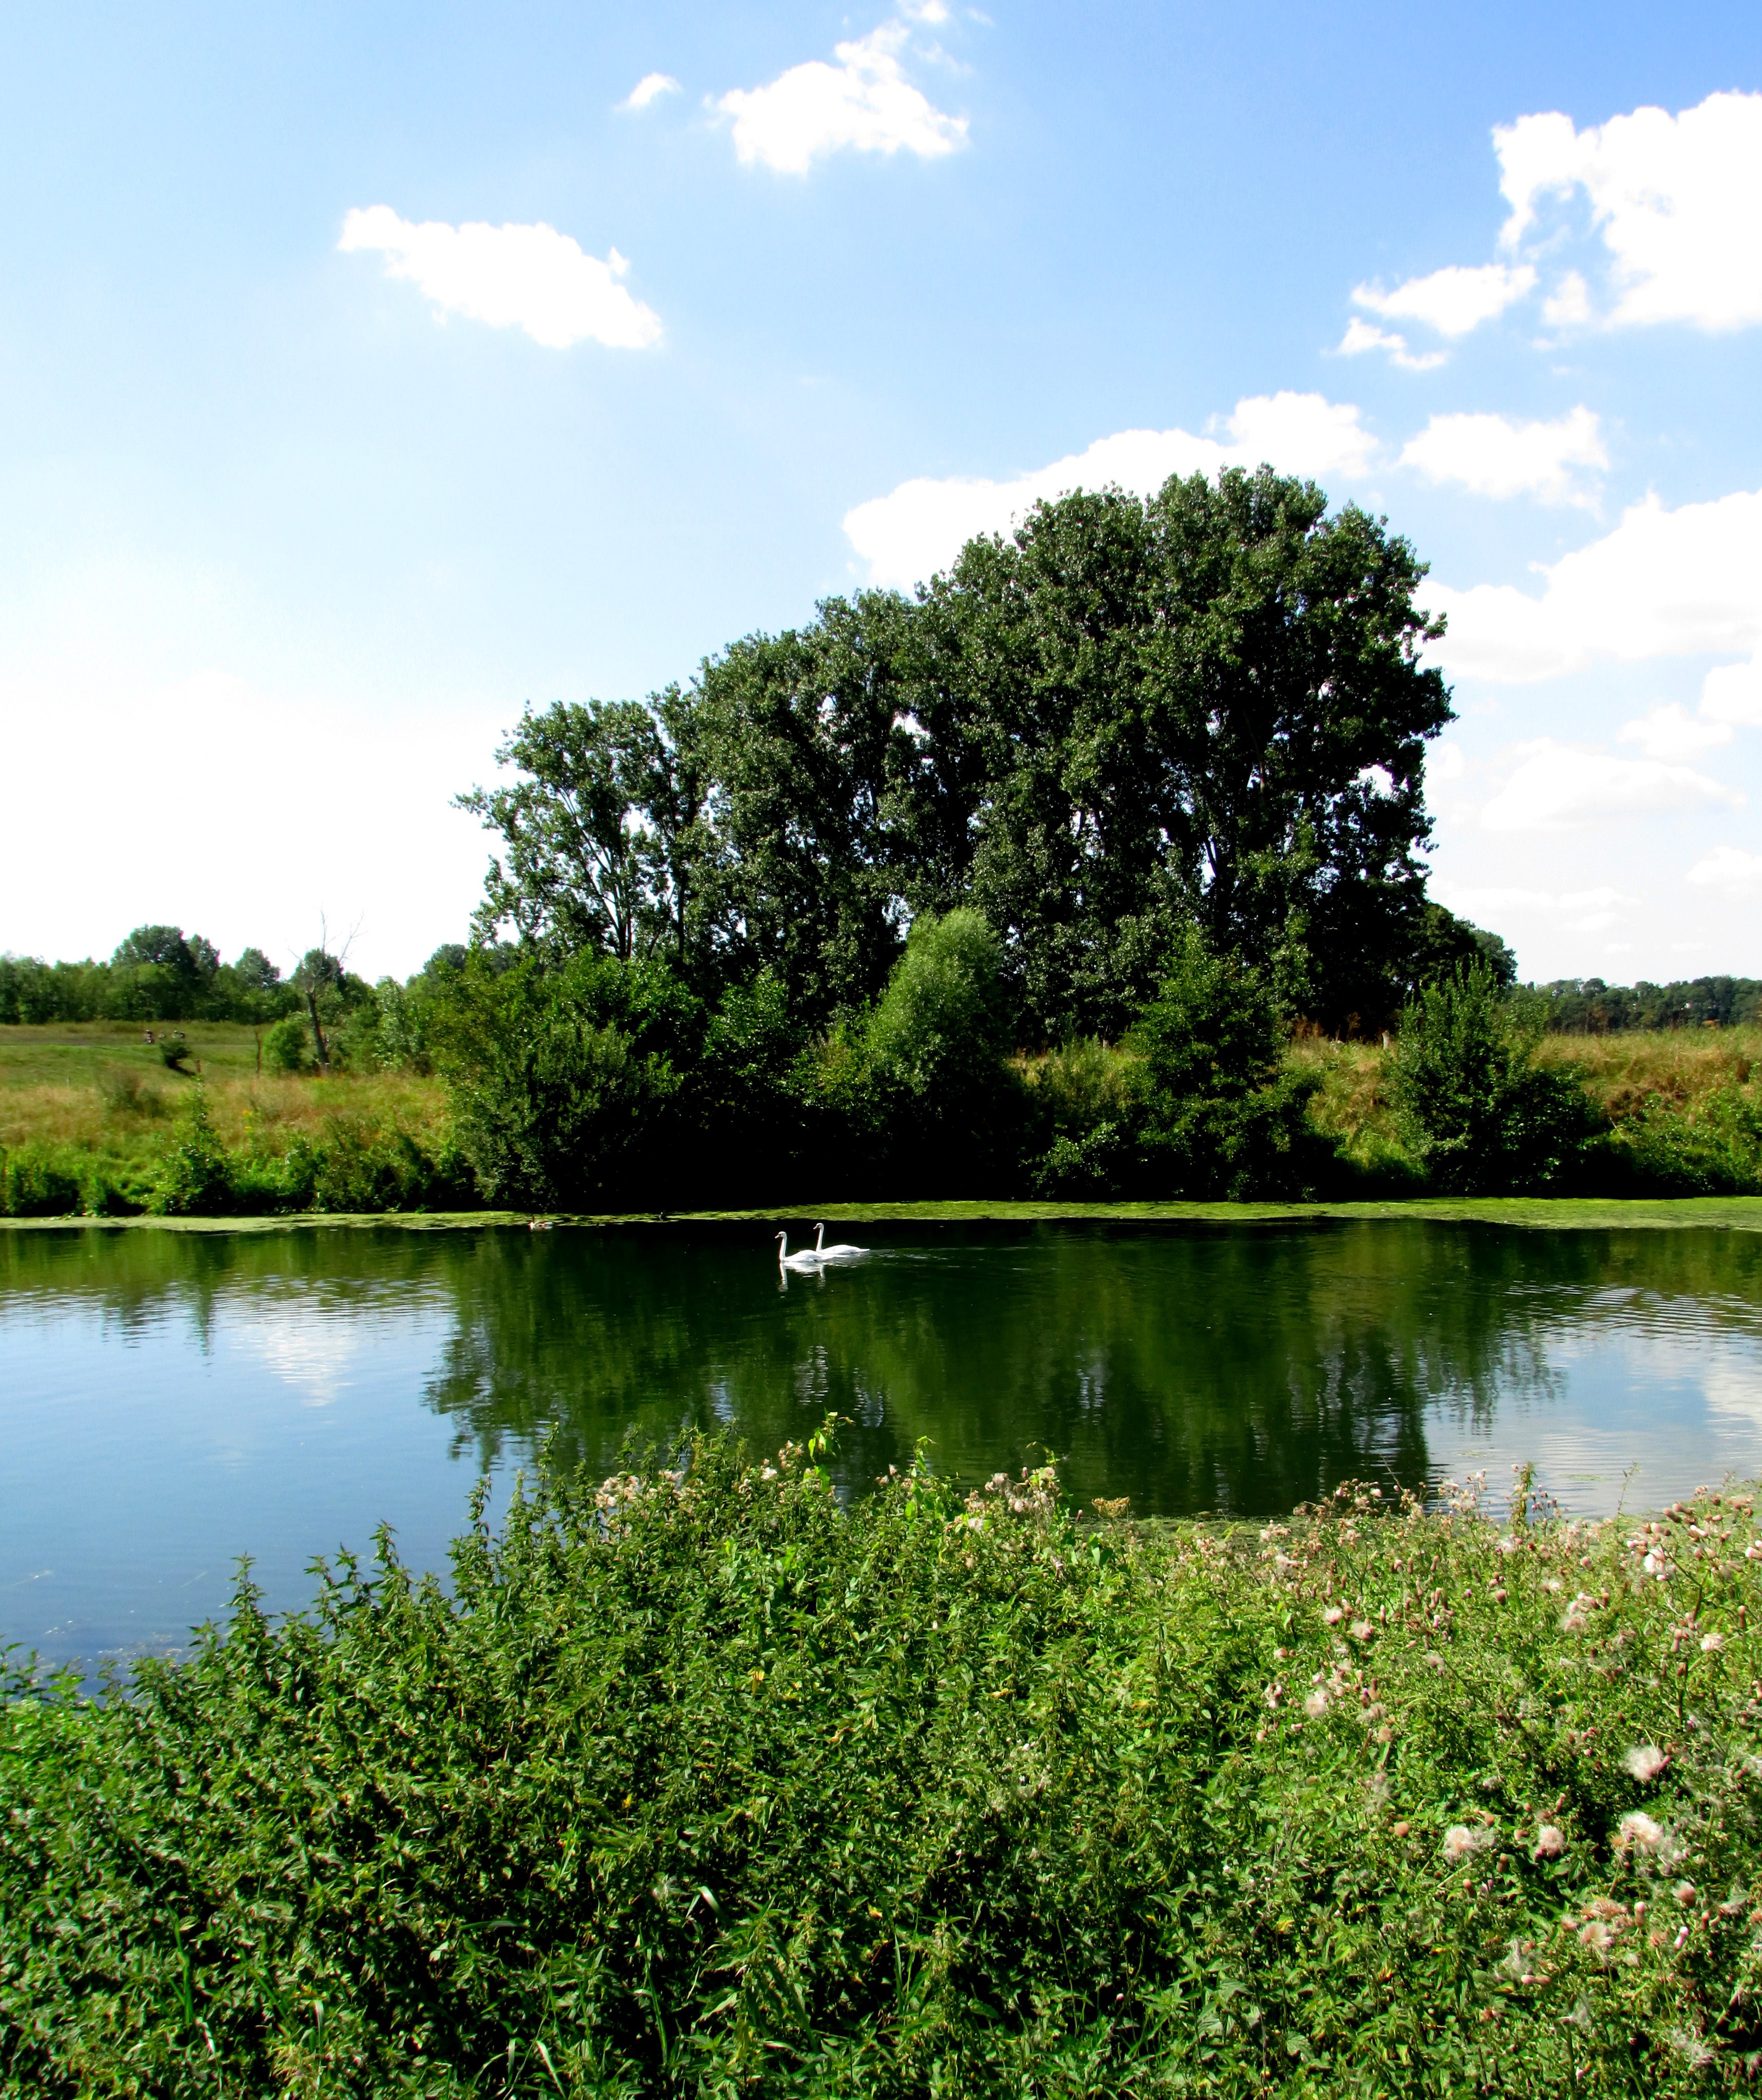
landscape, tree, water, nature, grass, marsh, meadow, lake, river, pond, green, reflection, reservoir, waterway, body of water, vegetation, swans, wetland, habitat, ecosystem, rural area, fish pond, natural environment, woody plant